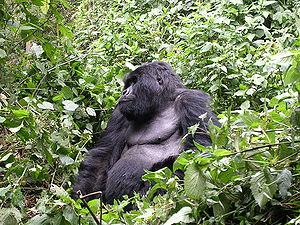
Voici la liste des primates par population.